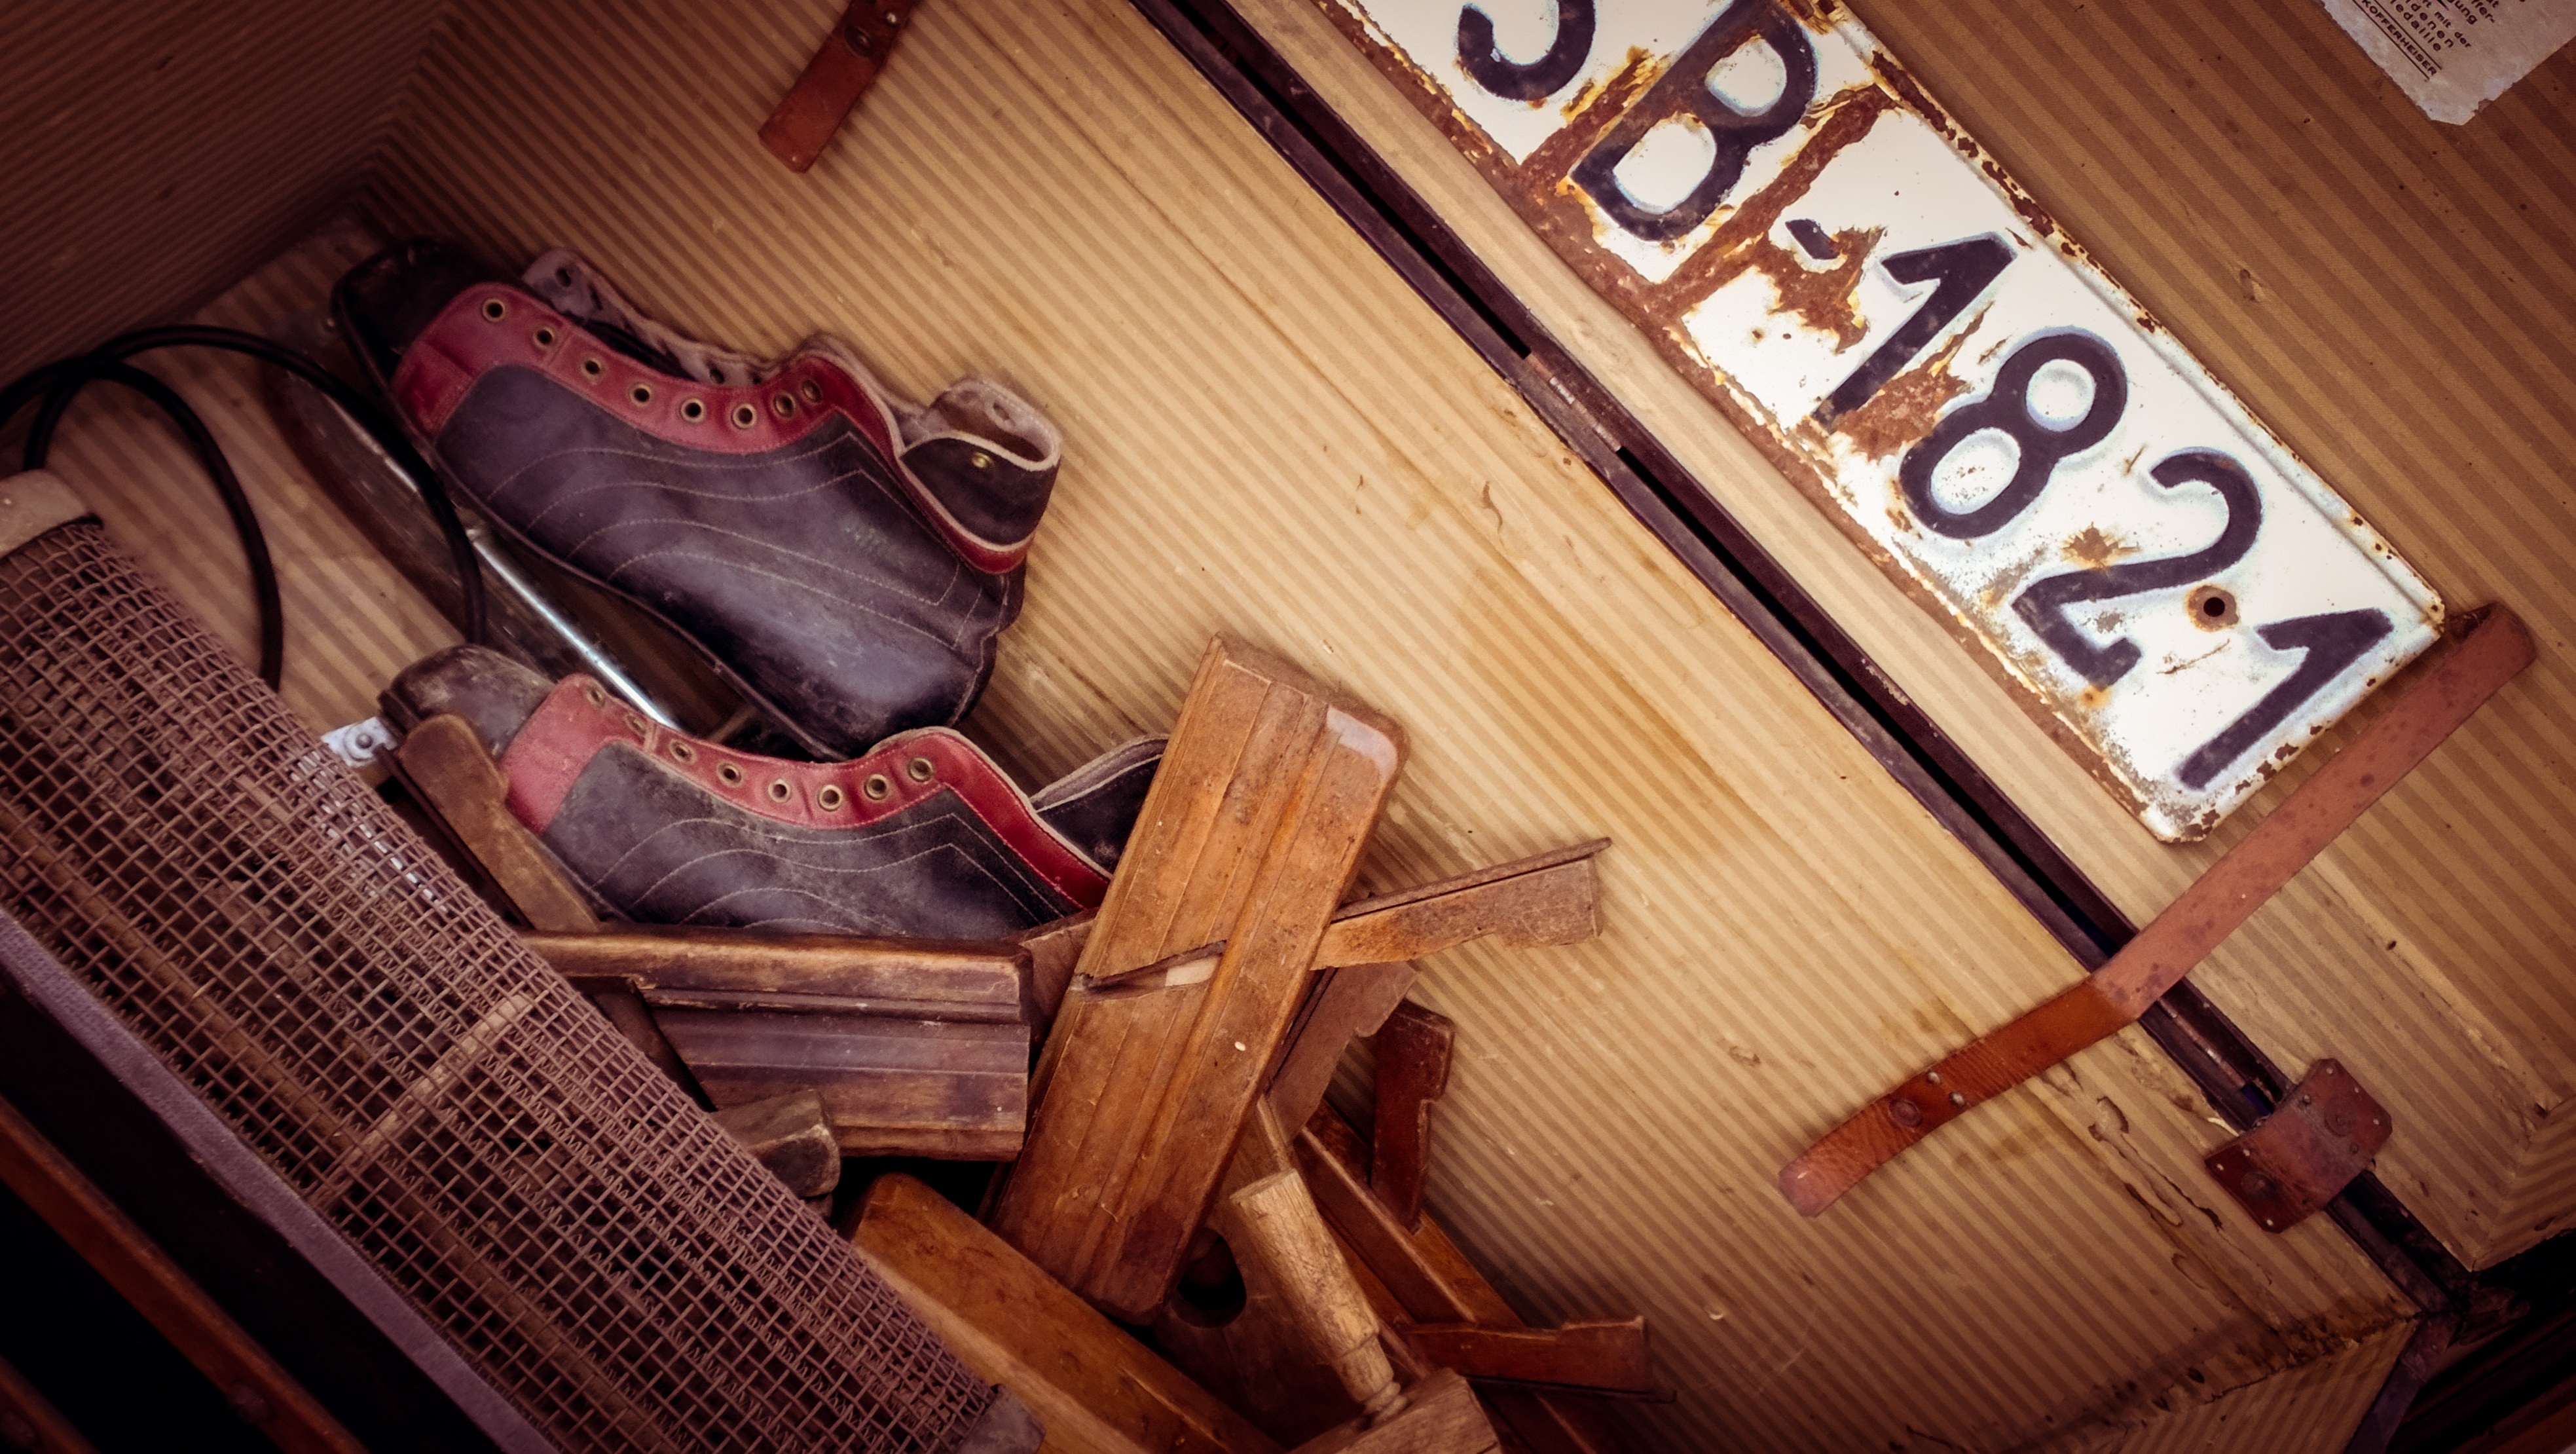
wood, leather, vintage, retro, trunk, old, rustic, grunge, image, shape, used, old boots